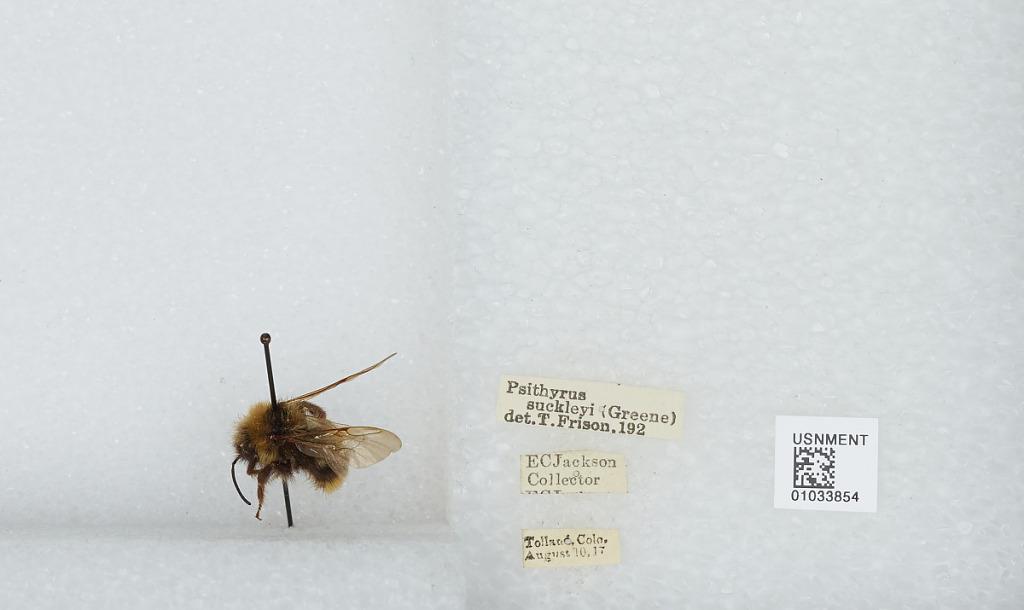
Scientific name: Bombus (Psithyrus) suckleyi Greene
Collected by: E. Jackson
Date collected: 1917-8-10
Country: United States
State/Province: Colorado
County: Gilpin
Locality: Tolland
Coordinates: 39.905, -105.589
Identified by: Frison, T.